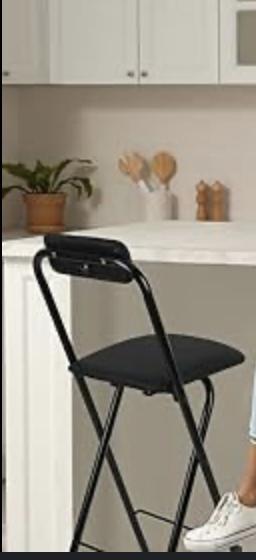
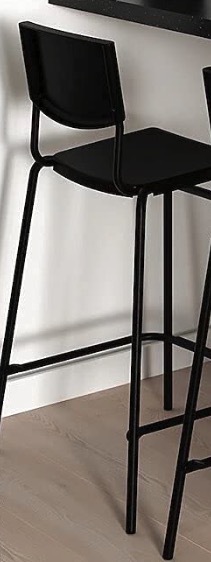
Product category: stool
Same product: no